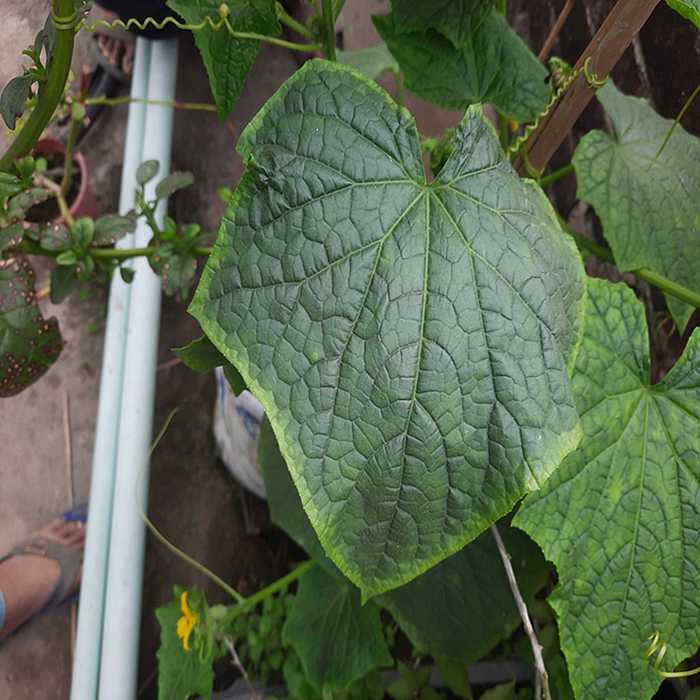
Plant: Cucumber
Label: Fresh leaf